List of heads of Moscow government

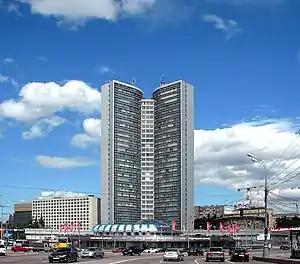
House of the Government of Moscow since 1990s (New Arbat Avenue, 36/9). Former Comecon building.

Chairmen of the executive committee of the Moscow Council of Workers', Peasants' and Red Armymen's Deputies: